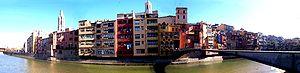
Panorama des maisons de la rivière Onyar, à Gironne, Catalogne. Au fond, la Cathédrale et à l'église de Sant Feliu. Italiano: Panorama delle case sul fiume Onyar, a Girona, Catalogna. Sullo sfondo, la Cattedrale e la chiesa di Sant Feliu.